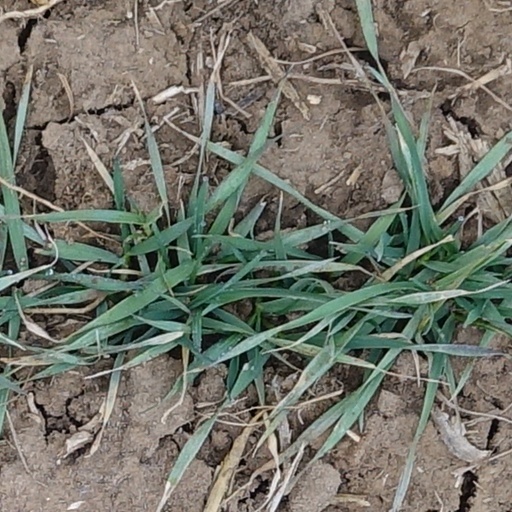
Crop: wheat